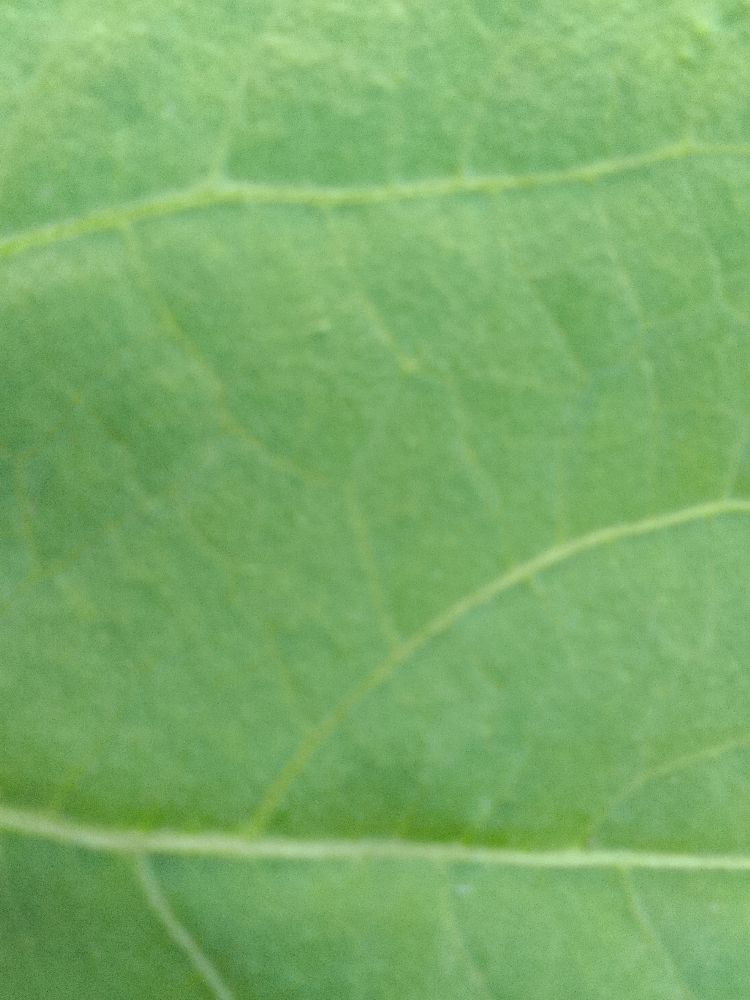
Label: healthy